Haviland & Co.

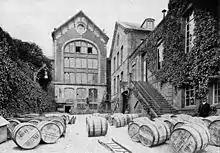
Pottery was packed in barrels for shipping to the US; outside the factory, 1917

While others were selling French wares, and this story is a little romantic, David Haviland fully recognized the quality of French wares and decide to change his import business completely by only bringing in French porcelains. He committed by moving to France in 1842 and by sending wares directly to his brothers who remained in New York. He quickly realized that to get the wares that he wanted that were palatable to an American consumer he would need to open his own factory and to control the decorating process himself. Their new company was called Haviland Brothers & Company. Before David Haviland, pieces were crafted in Limoges and then sent to Paris for decoration, often these decorators would add their own marks to the pieces. Haviland found this to be inefficient and made it difficult to control the quality of the product being produced. He also found that Parisian decorators were not willing to modify their designs to suit an American taste. Americans, in general, preferred the English style of decoration. Therefore, Haviland opened his own school for decorators where he could have them trained in a style that combined English and French design that would appeal to an American market. This cut out the need to send wares to Paris and allowed Haviland to precisely estimate how much it would cost to create his wares.